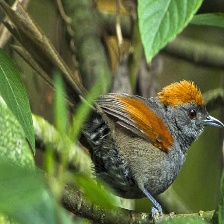
Species: AZARAS SPINETAIL
Scientific name: SYNALLAXIS AZARAE